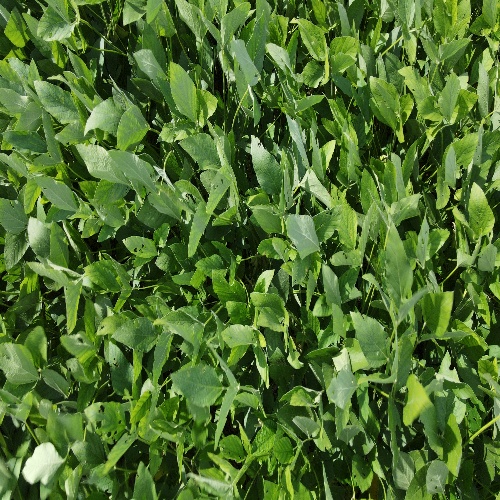
Label: Caterpillar